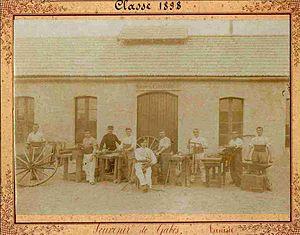
Charrons et forge, 1898, Gabès, Tunisie
Le charron, ou maître charron, était un artisan spécialiste du bois et du métal. Il concevait, fabriquait, entretenait ou adaptait, réparait les véhicules avant la motorisation, parmi lesquels les voitures communes de transport ou de charge et les engins agricoles et artisanaux : chariot à timon et quatre roues, charrette à brancards, char à bancs, corbillard, binard, tombereau, wagons, charrue simple ou à avant-train, brouette, civière à roues à seize rais, etc.